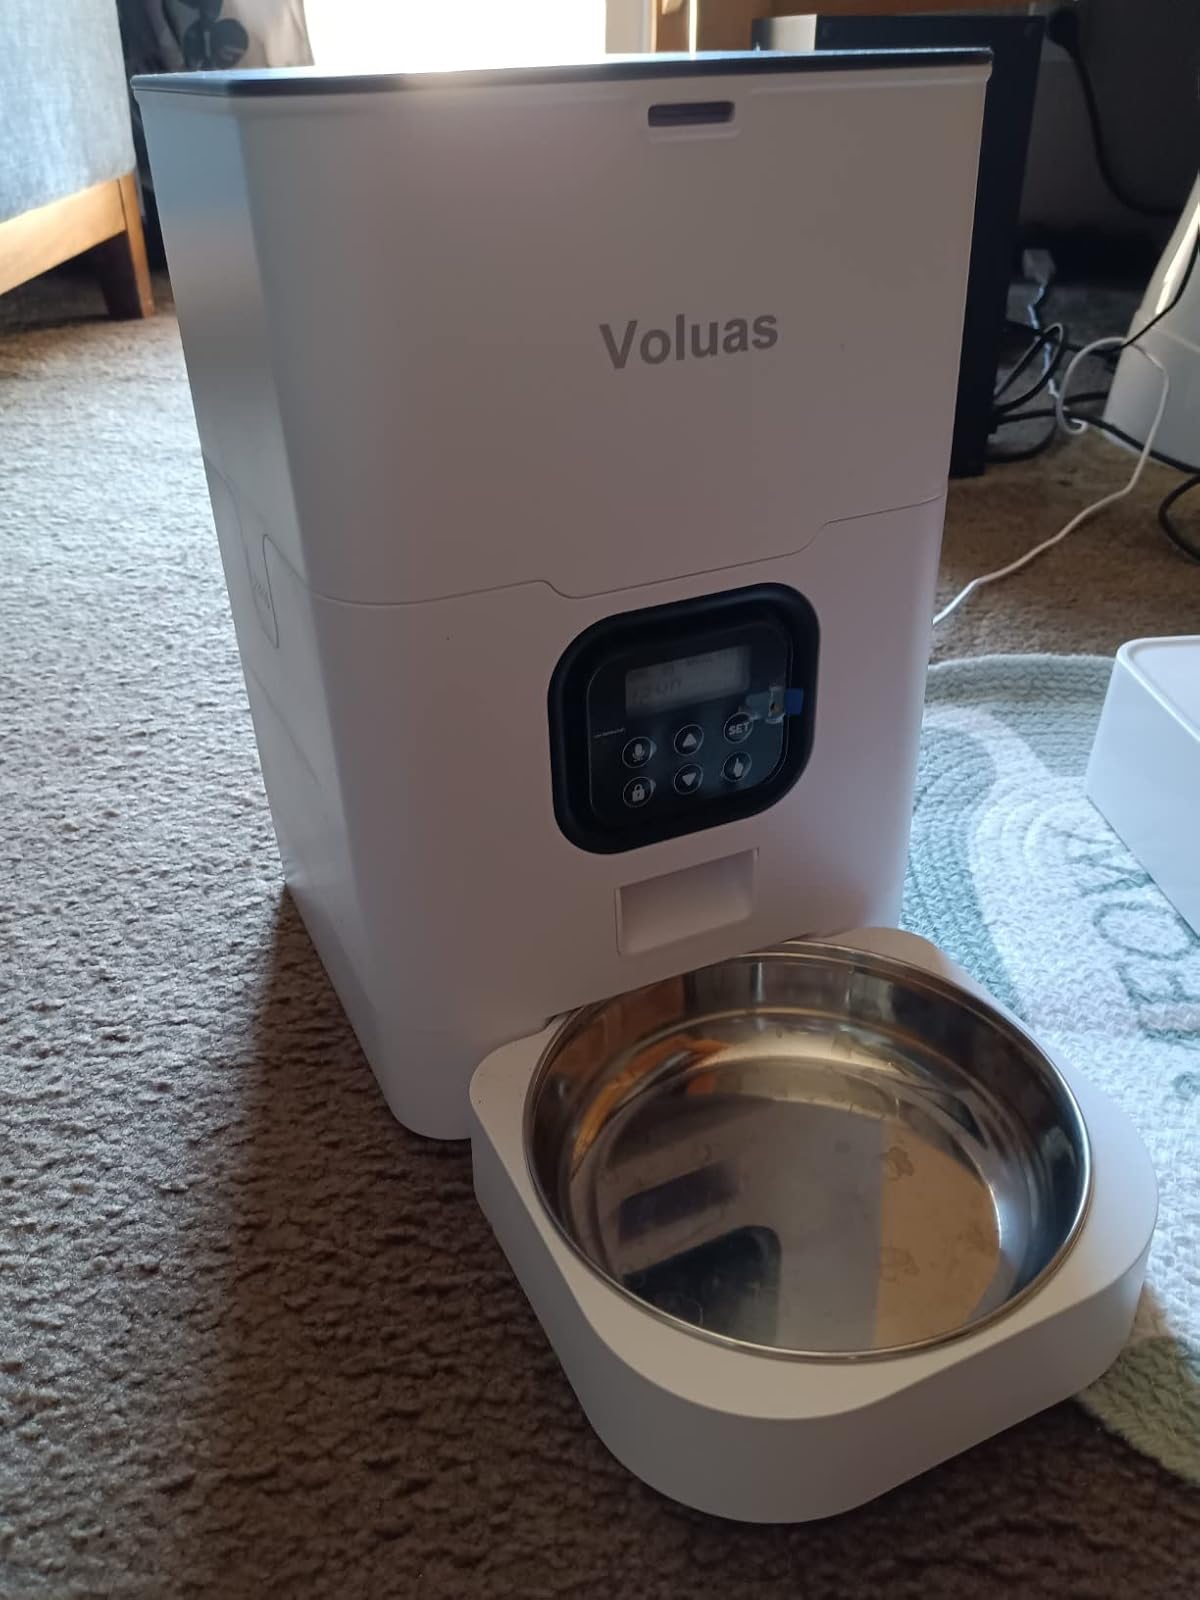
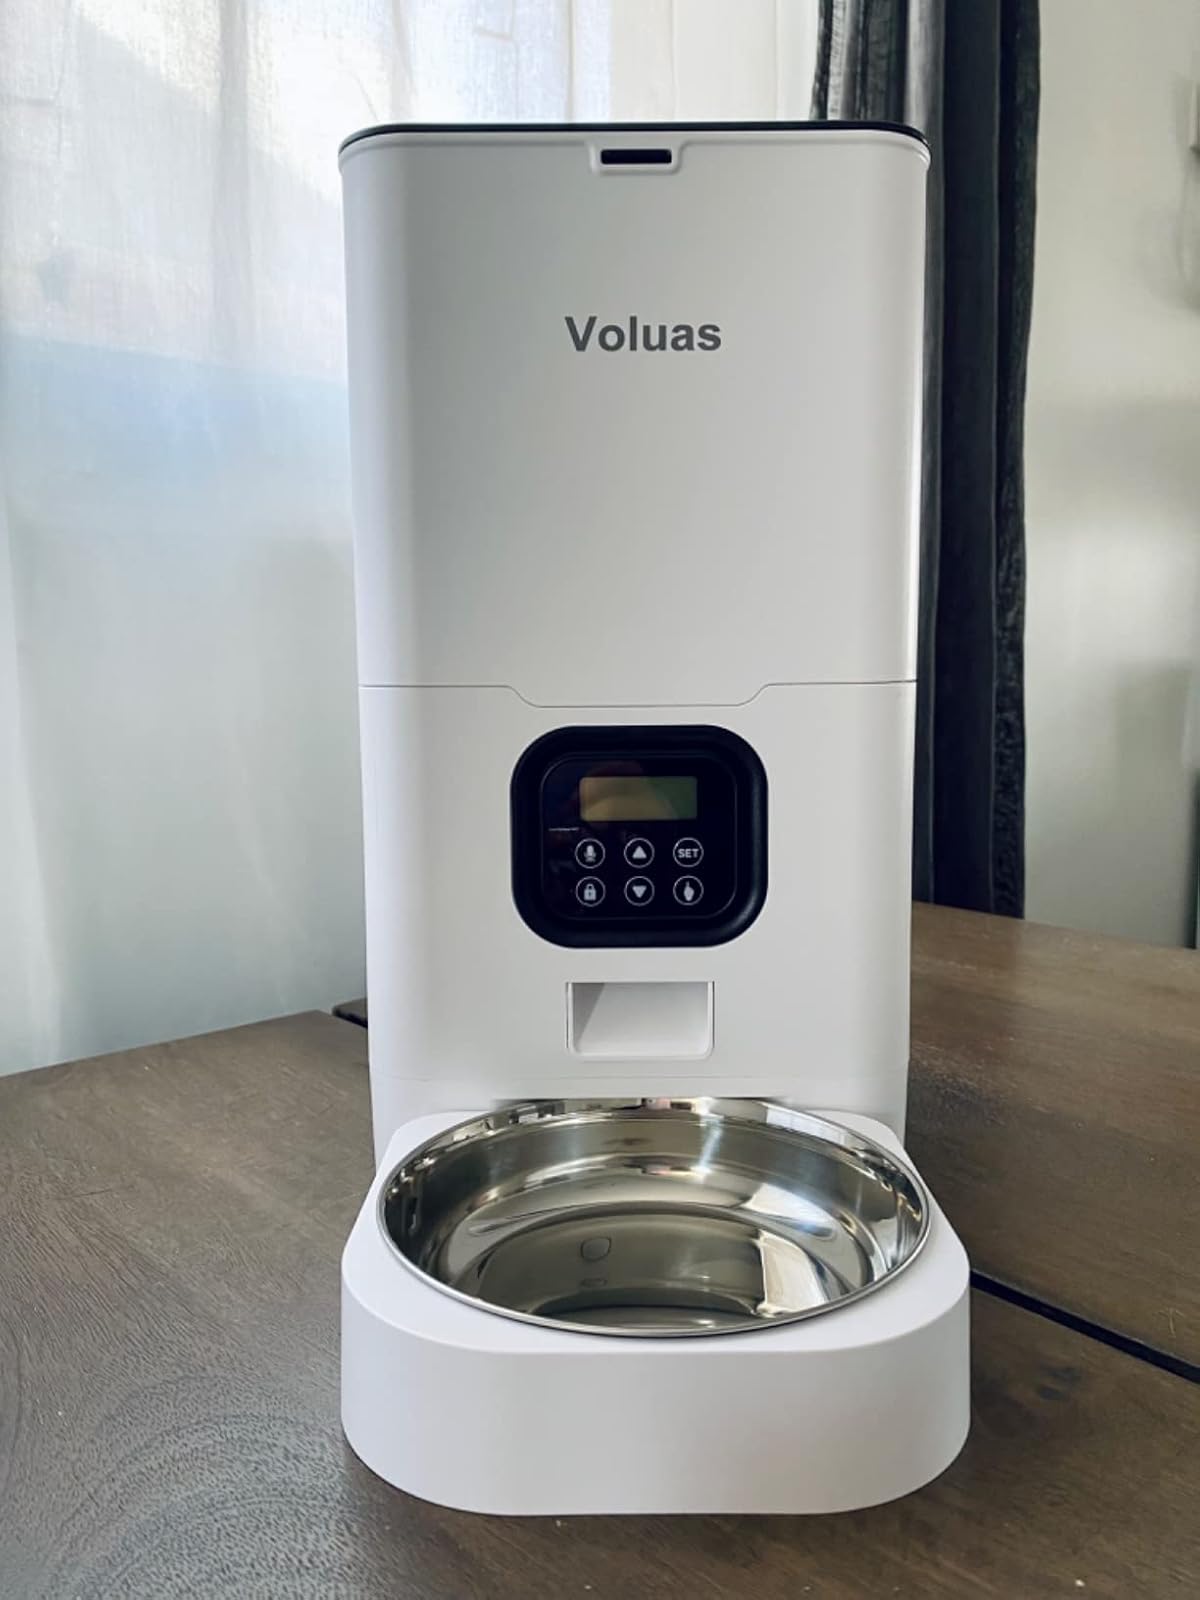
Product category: items_feeder
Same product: yes